Republikanischer Schutzbund

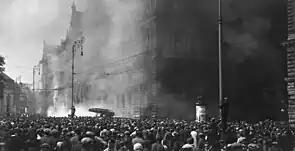
Protesters in front of the burning Palace of Justice during the July Revolt of 1927

The socialists had originally introduced and popularised the concept of jury trials as part of their political programme and considered it propagandistically unwise to organise a formal protest against the verdict. As a result, while news of the acquittal led to immediate protests across Vienna in the early hours of 15 July 1927, they were spontaneous and unplanned. The protests were later unwittingly directed by police riot control action to the Palace of Justice, where the protests reached their height. Given its lack of interest in organising a protest, party leadership had not activated the "Schutzbund" in advance. It was called to action when it was clear that large masses of workers had filled the streets to take part in the protest and when the Viennese police asked them for help. At that point, the majority of "Schutzbund" members received an order to mobilise, although some refused the order and remained part of the protesting masses. By 1 PM, roughly 2,400 "Schutzbund" men had arrived at the scene, armed and in uniform, where they faced tens of thousands of protesters.